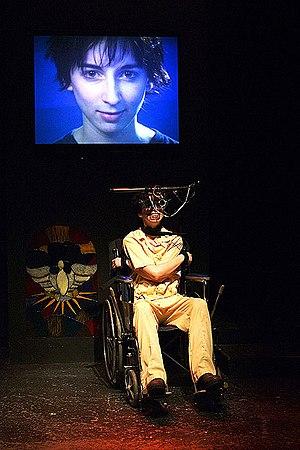
Orange mécanique est un film d'anticipation britannico-américain écrit et réalisé par Stanley Kubrick, sorti sur les écrans en 1971.
L’Orange mécanique est un roman de science-fiction d’Anthony Burgess publié en 1962 et traduit en français en 1972. Burgess s’inspire d'un événement marquant de sa propre vie, sa première femme, Lynne, ayant été agressée par quatre G.I.s déserteurs en 1944.